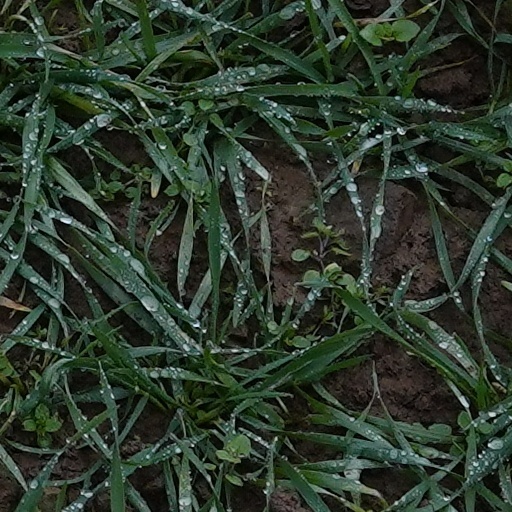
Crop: wheat